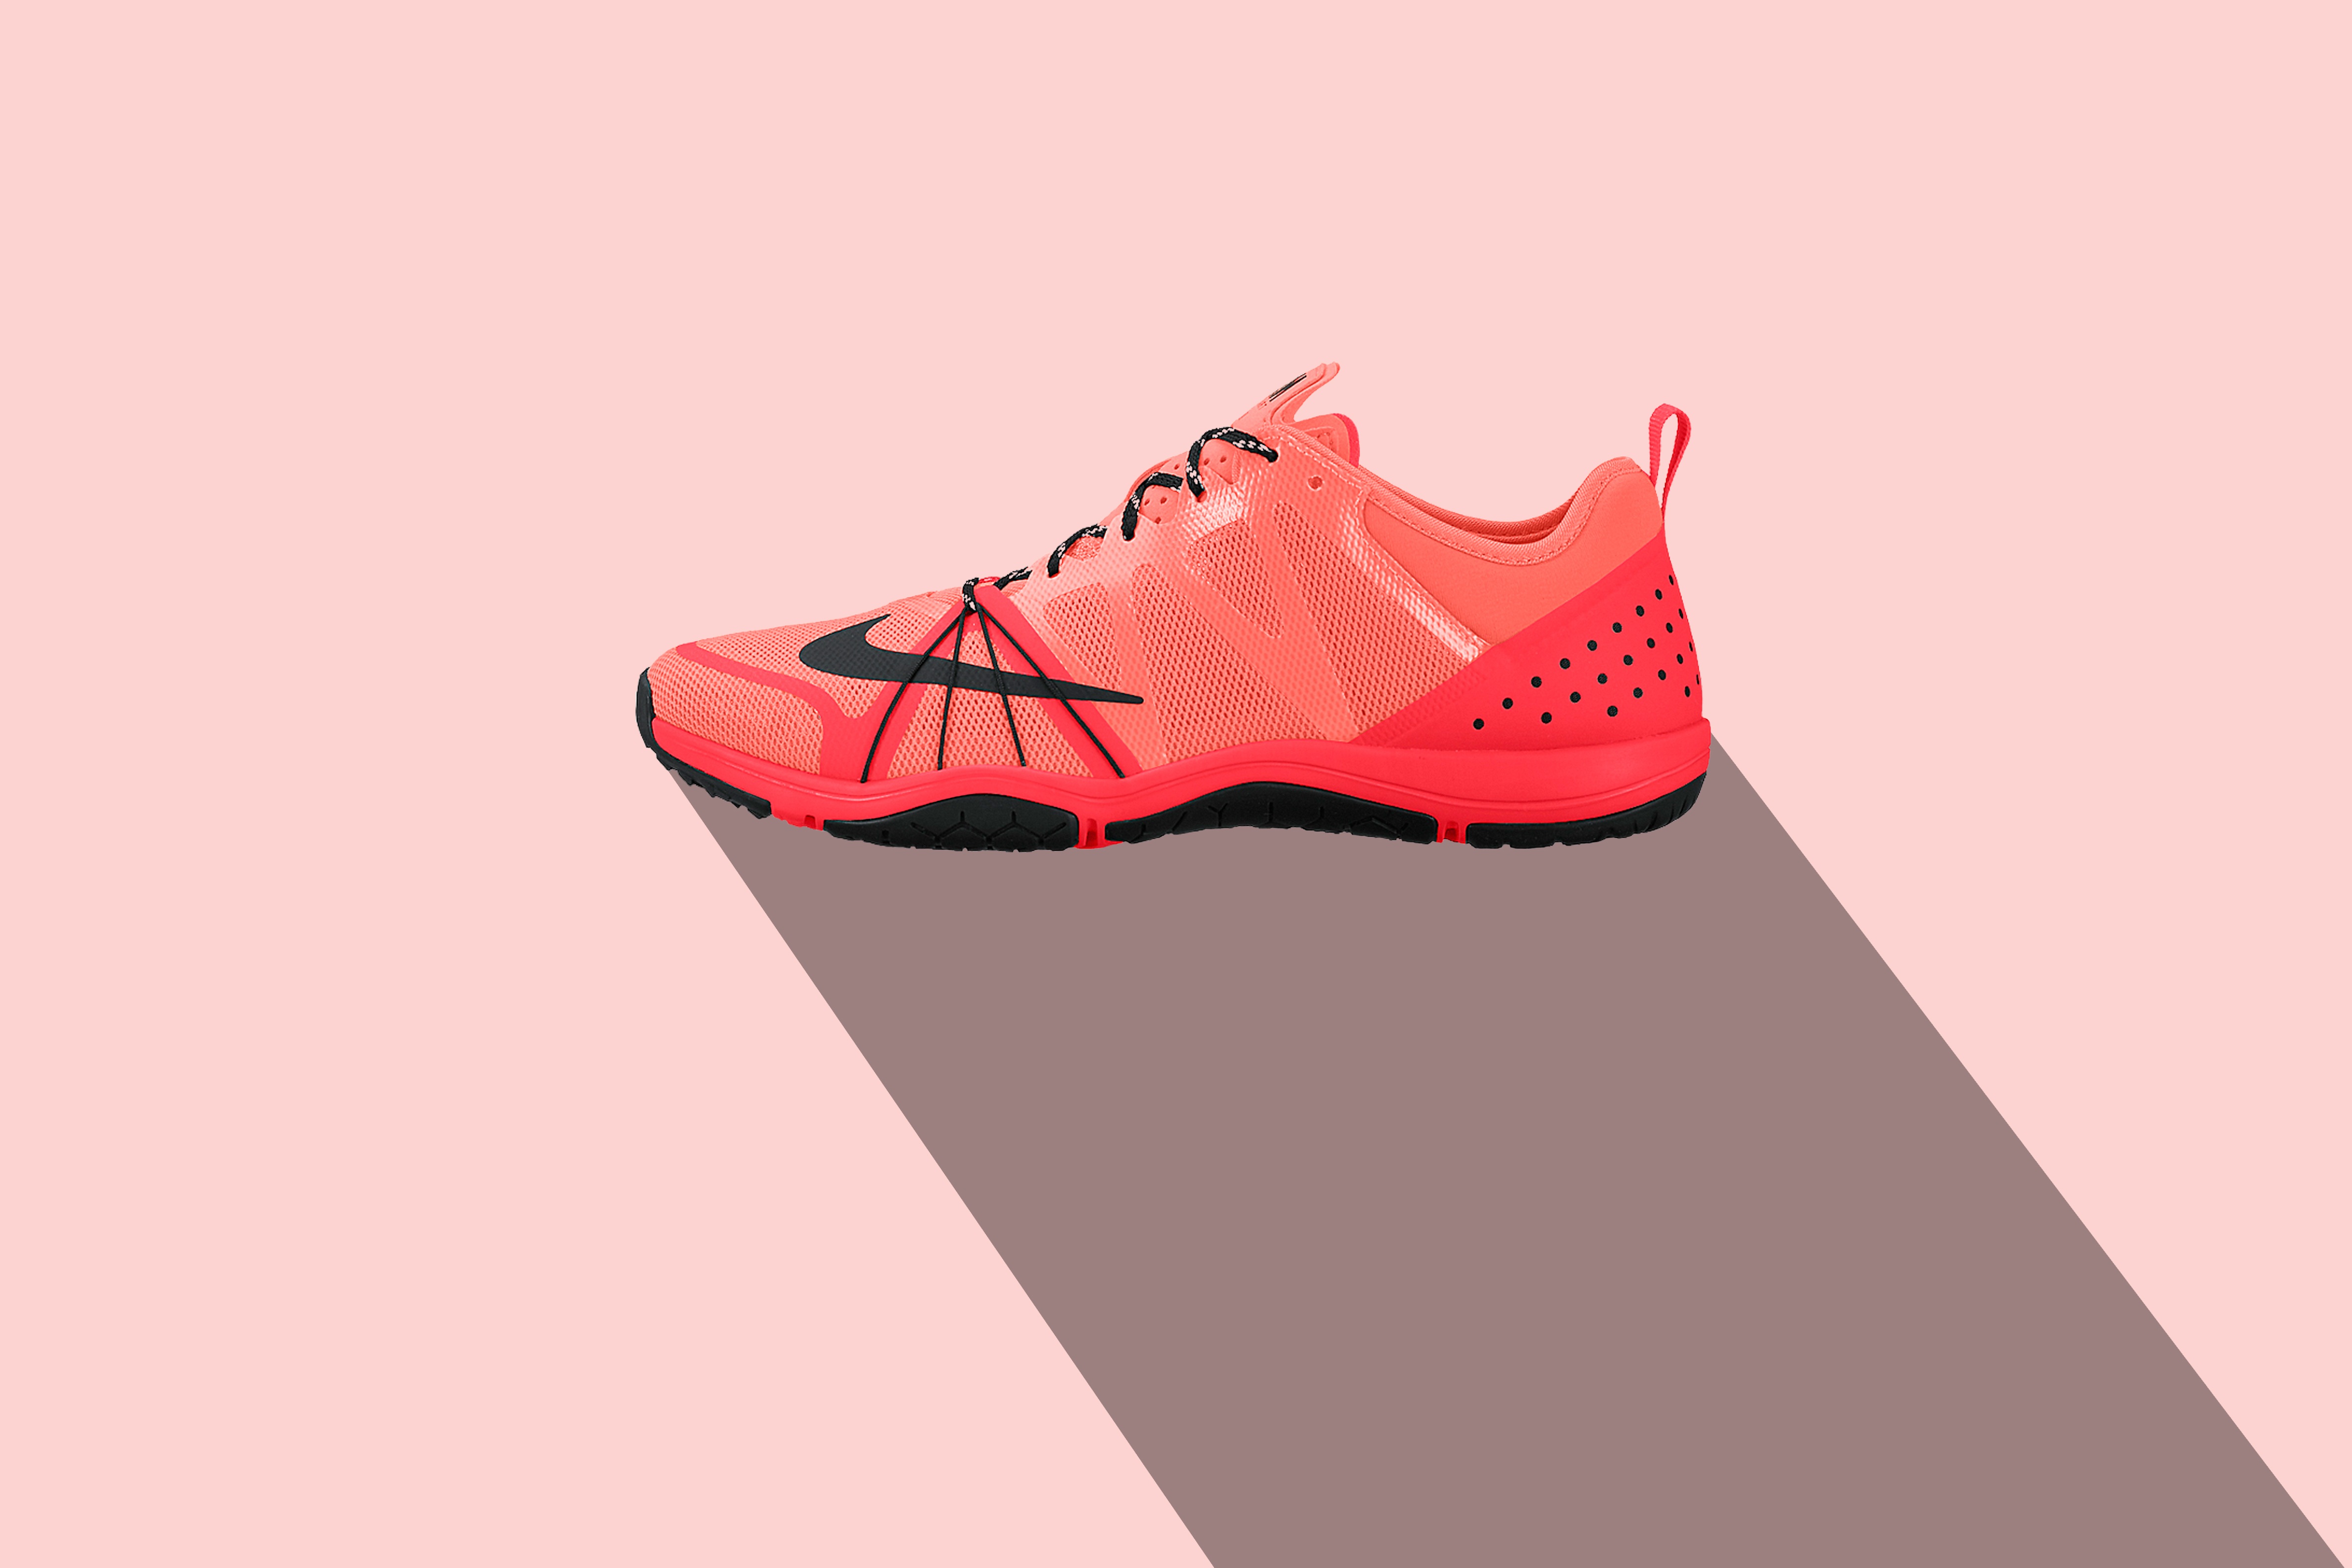
shoe, woman, sport, run, female, orange, sneaker, red, nike, shadow, training, black, lady, pink, healthy, brand, product, sporty, illustration, sneakers, footwear, salmon, magenta, active, bless you, jog, sport shoe, flat design, product presentation, outdoor shoe, nike free